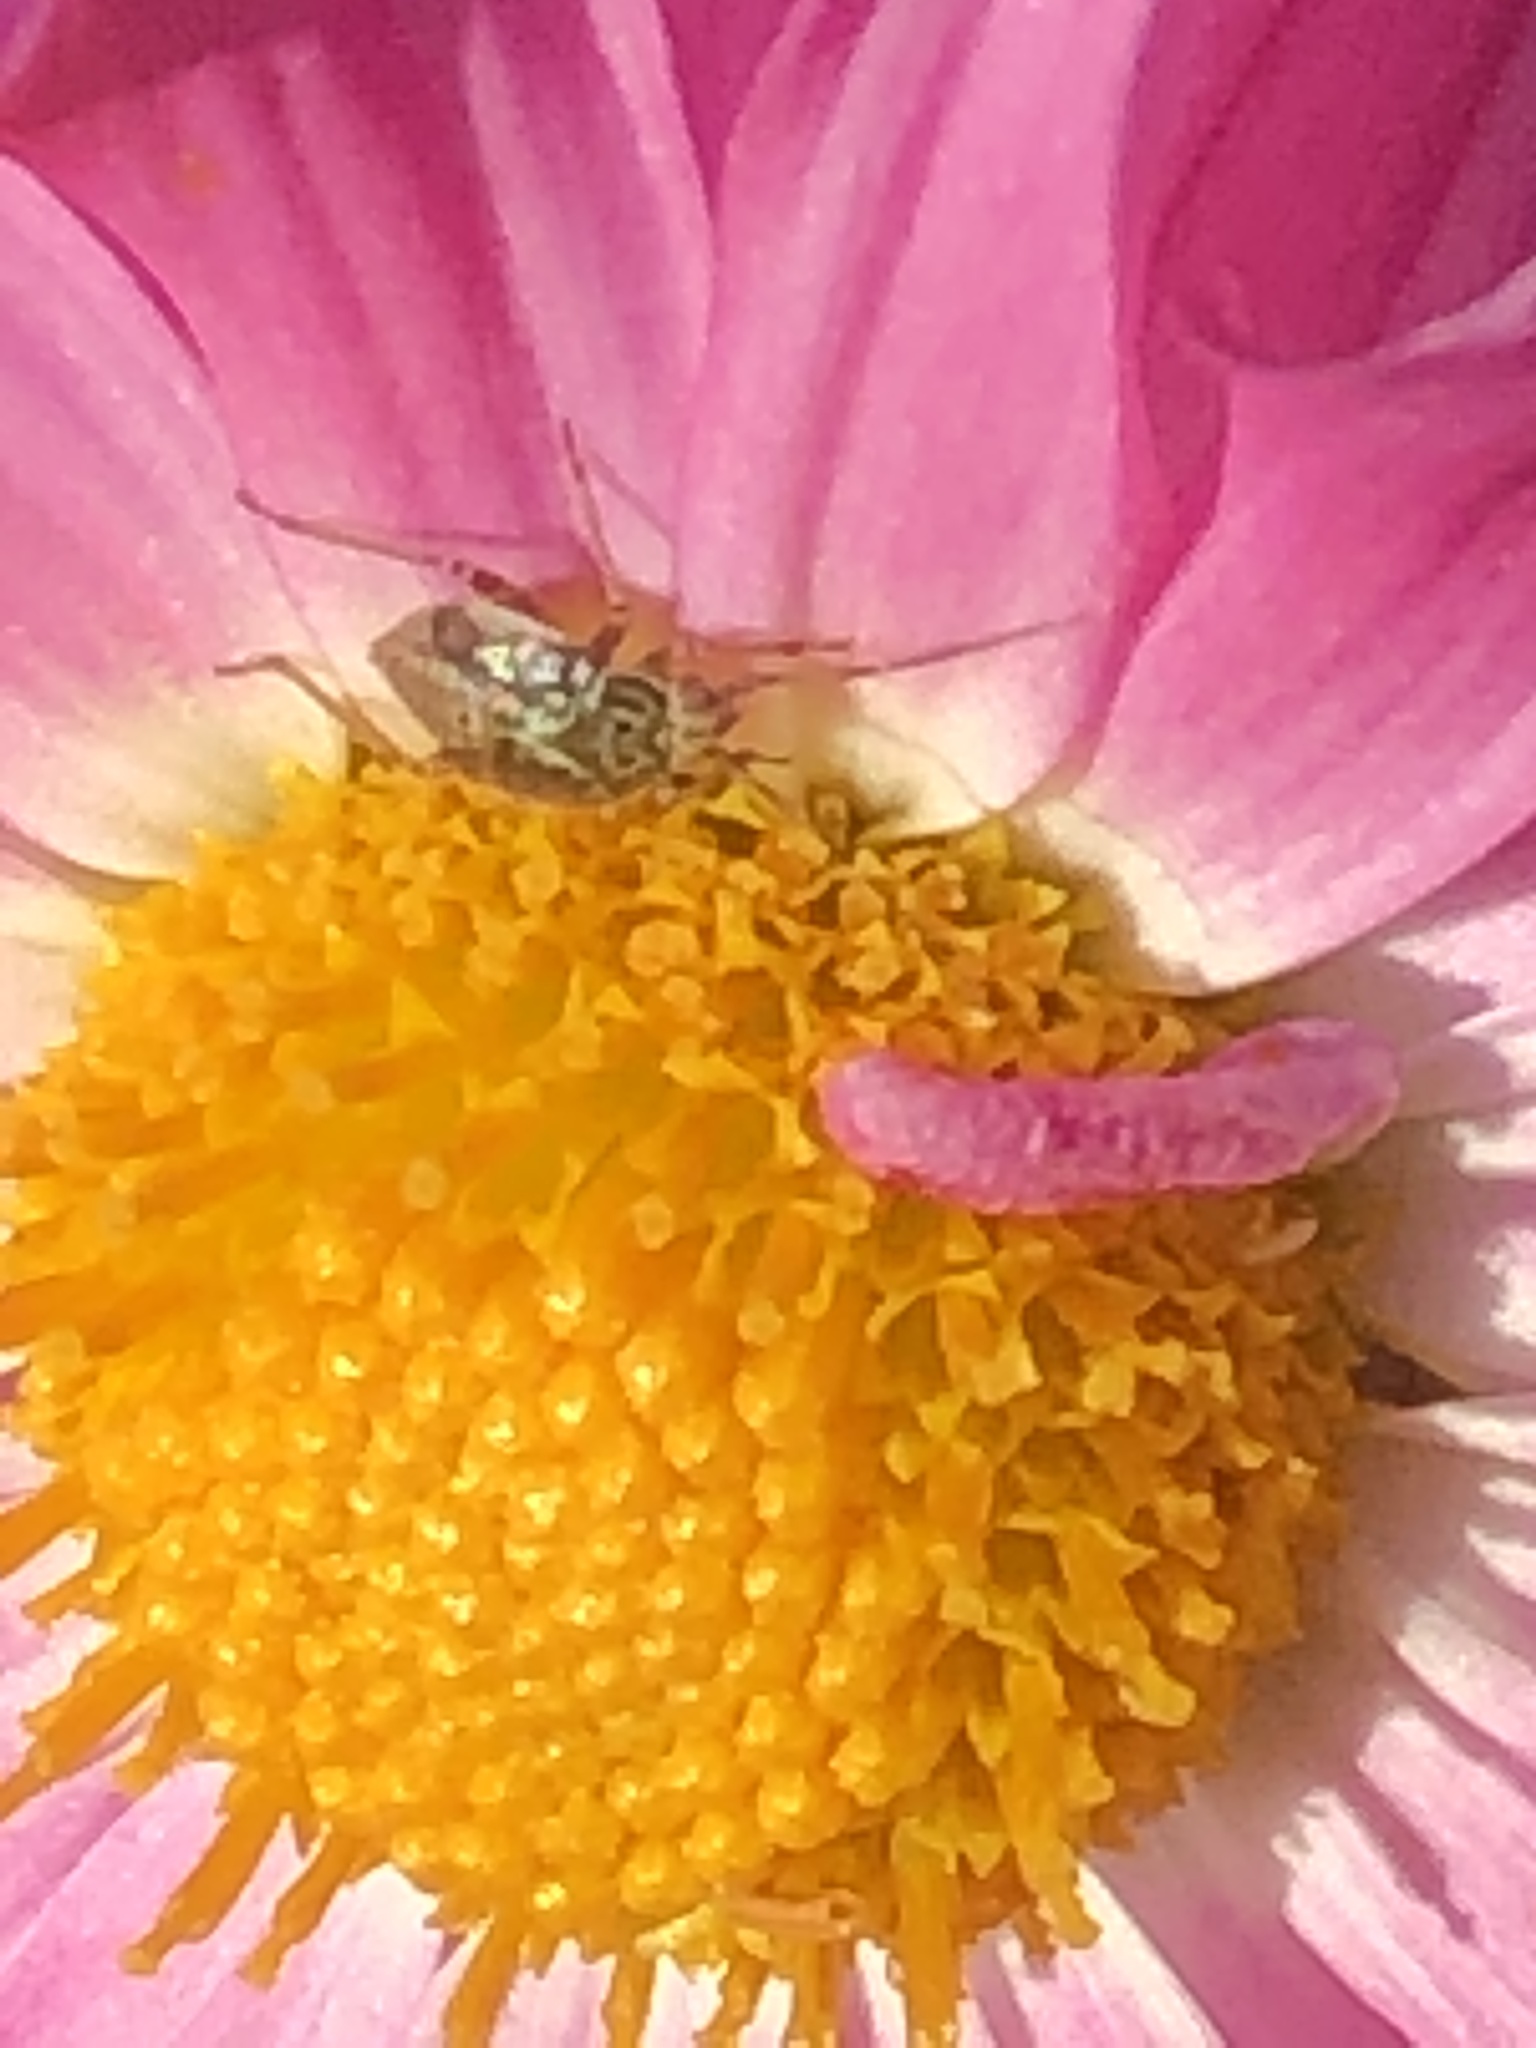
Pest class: lygus_bug